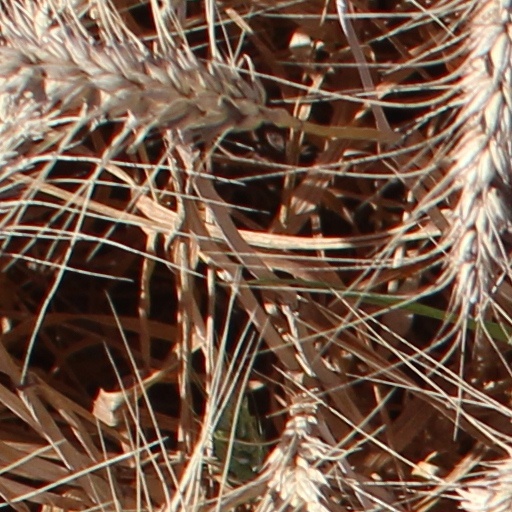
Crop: wheat